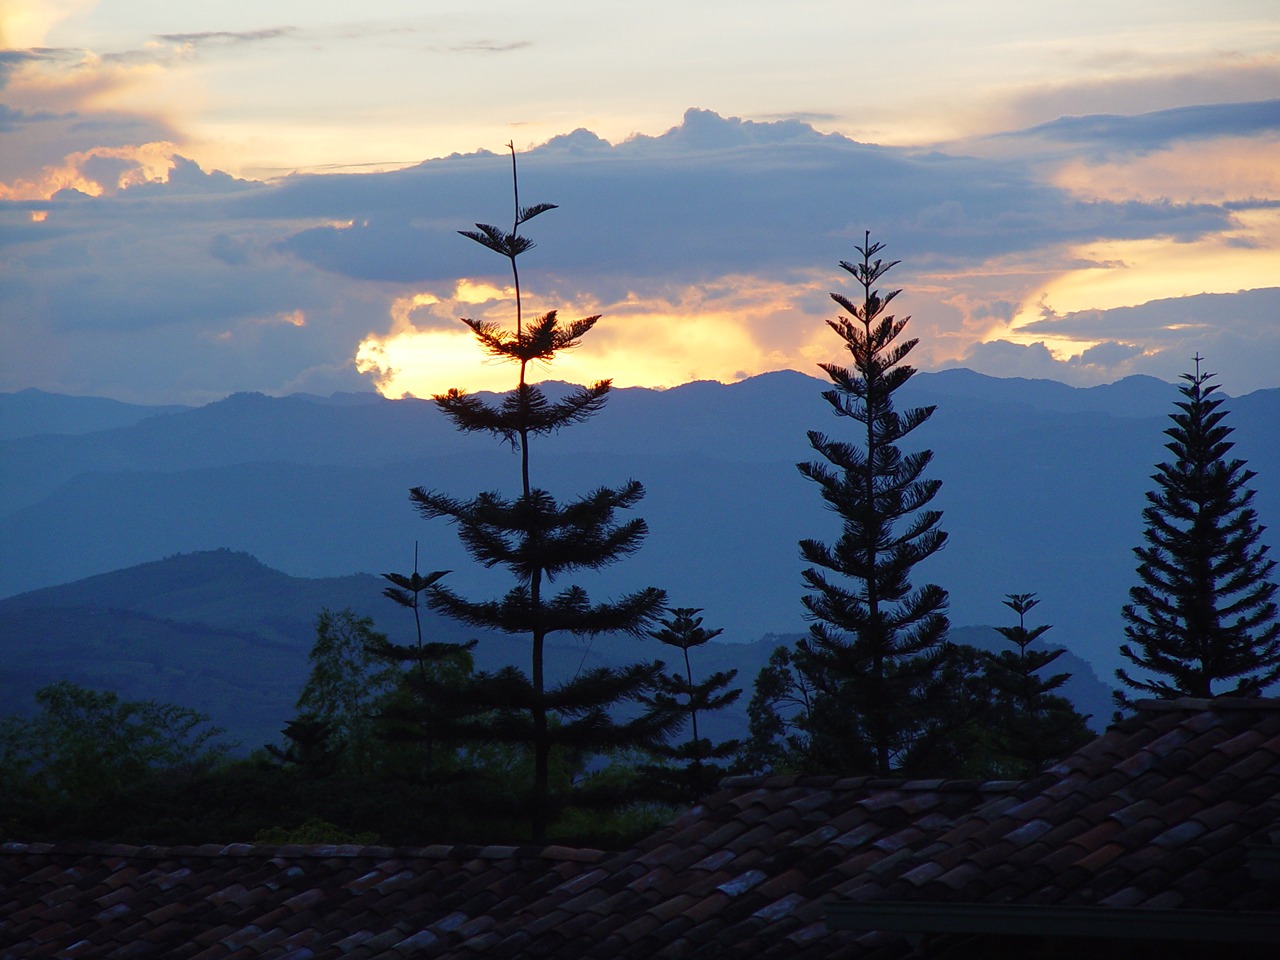
tree, nature, wilderness, mountain, cloud, sky, sunrise, sunset, sunlight, morning, dawn, dusk, evening, reflection, venice, plain, ecosystem, colombia, in, screenshot, antioquia, atmospheric phenomenon, mountainous landforms, computer wallpaper